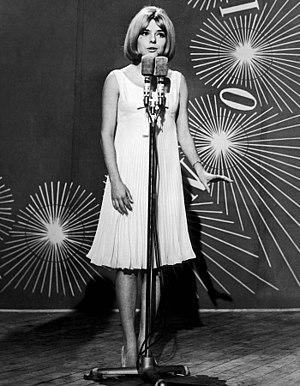
Poupée de cire, poupée de son est une chanson française écrite et composée en 1965 par Serge Gainsbourg vraisemblablement d'après le 4ᵉ mouvement prestissimo de la Sonate pour piano nᵒ 1 en fa mineur op.2-1 de Beethoven.
France Gall, nom de scène d'Isabelle Geneviève Marie Anne Gall, née le 9 octobre 1947 dans le 12ᵉ arrondissement de Paris, et morte le 7 janvier 2018 à Neuilly-sur-Seine, dans les Hauts-de-Seine, est une chanteuse française.
Le 20 mars est le 79ᵉ jour de l'année du calendrier grégorien, le 80ᵉ en cas d'année bissextile. Il reste 286 jours avant la fin de l'année.